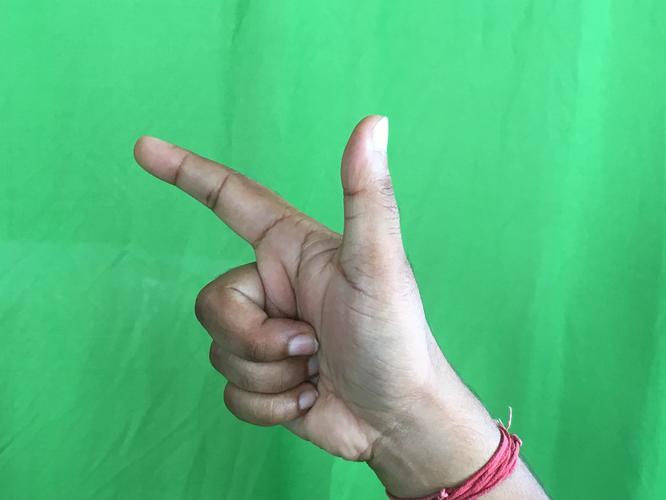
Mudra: Chandrakala
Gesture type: single_hand